Cavalry of Christ

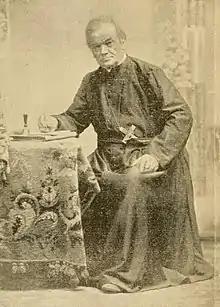
Texas missionary Pierre F. Parisot, circa 1899.

The Cavalry of Christ were Oblate fathers (Catholic priests belonging to the Missionary Oblates of Mary Immaculate) who traveled long distances on horseback to minister to Catholics living on isolated ranches in the Rio Grande region from 1849 to 1904.